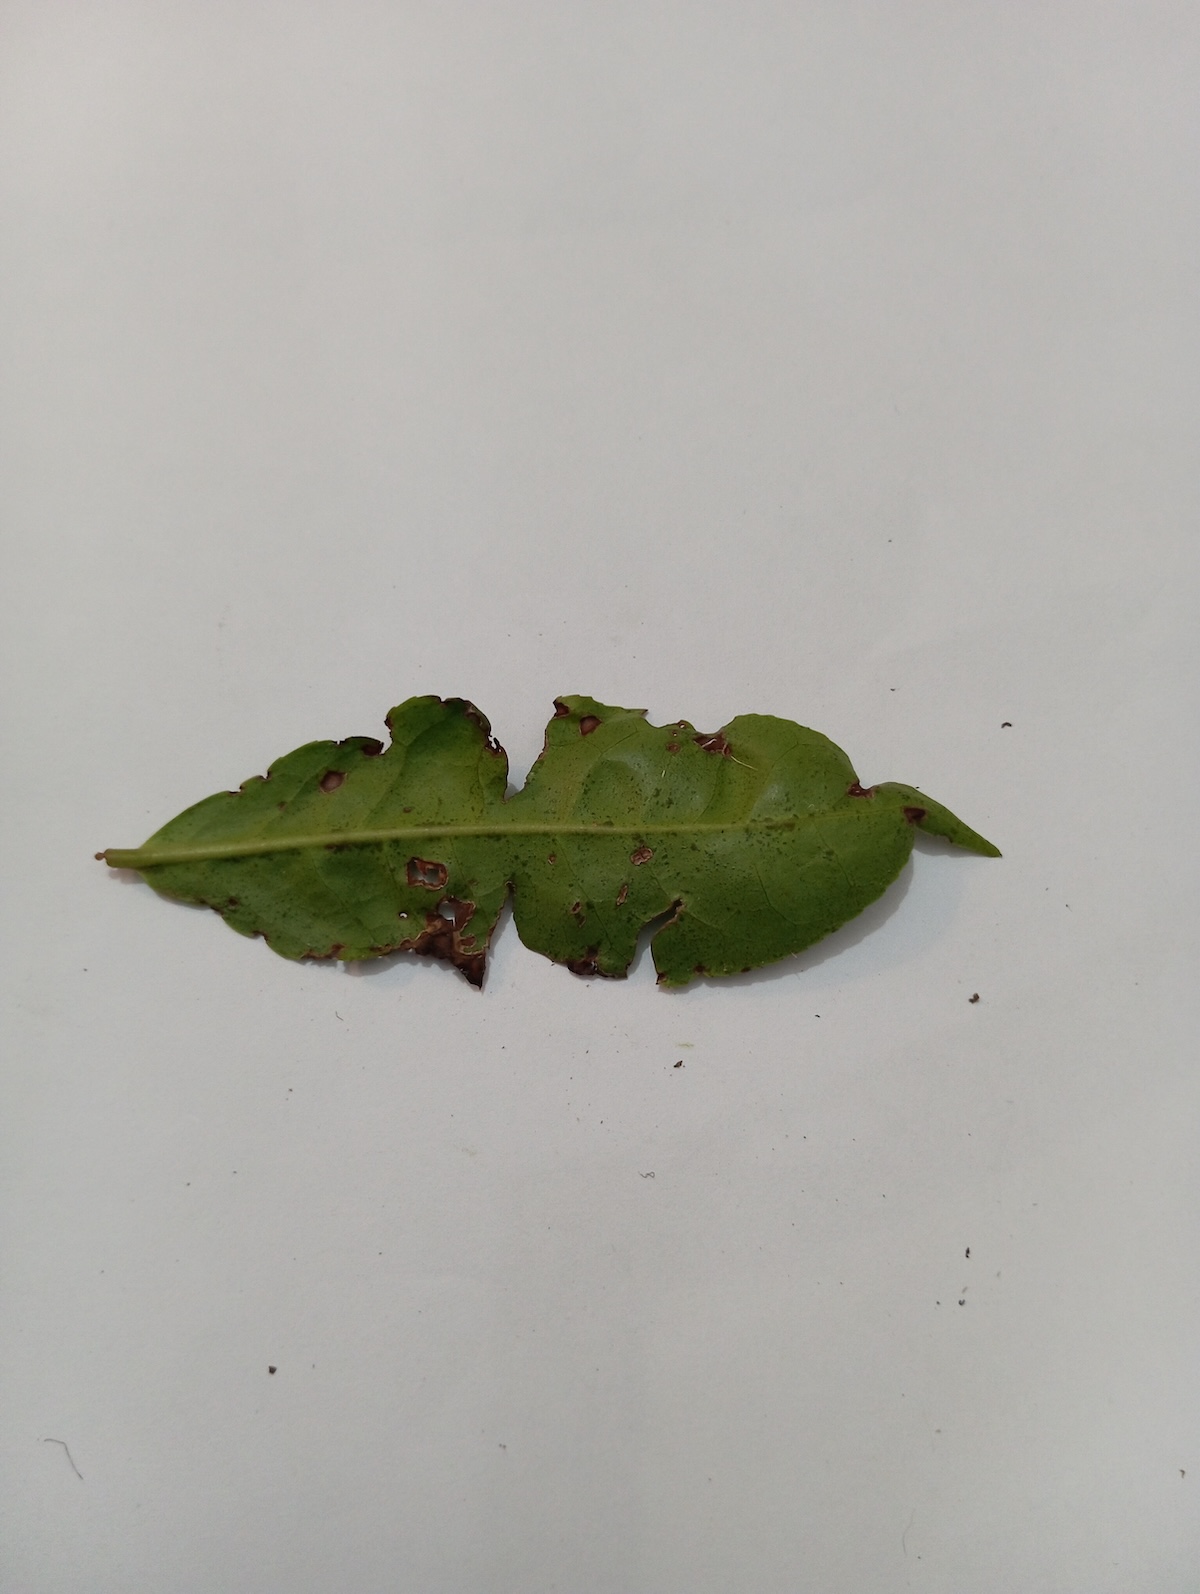
Label: Green mirid bug